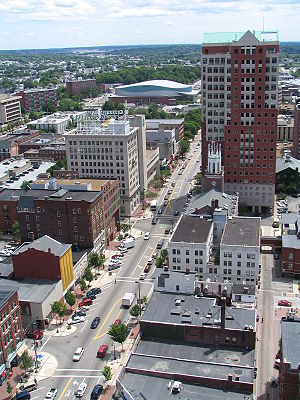
Manchester (New Hampshire)
Manchester er en amerikansk by og administrativt centrum i det amerikanske county Hillsborough County i staten New Hampshire. I 2000 havde byen et indbyggertal på 176.663.